Donald Simpson Bell

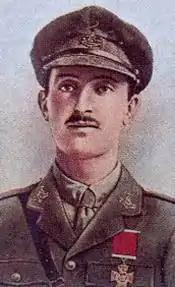
Donald Simpson Bell as depicted on a cigarette card.

Second Lieutenant Donald Simpson Bell, VC (3 December 1890 – 10 July 1916) was an English school teacher and professional footballer. During World War I he was awarded the Victoria Cross (VC) for actions during the Battle of the Somme in mid-1916, becoming the only English professional football player to be awarded the VC.